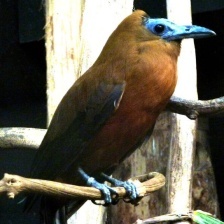
Species: CAPUCHINBIRD
Scientific name: PERISSOCEPHALUS TRICOLOR